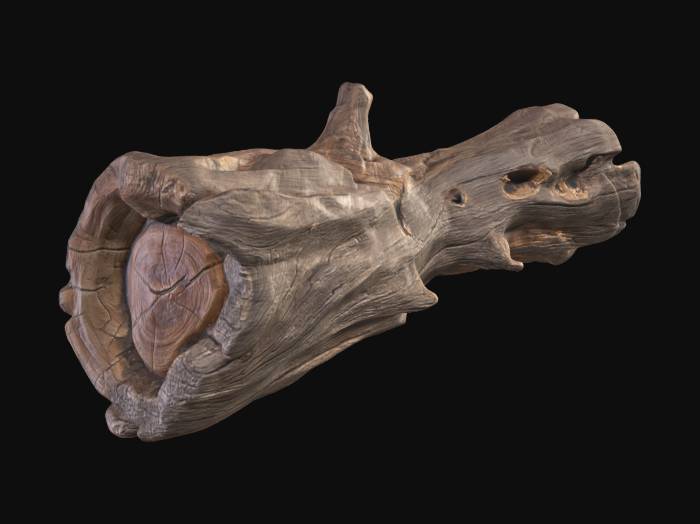
미적 점수 (1~10점): 7